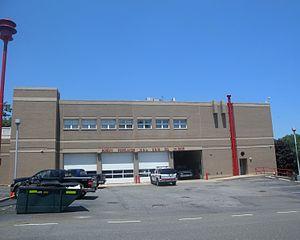
Roslyn Heights est un village du Comté de Nassau, dans la banlieue nord-est de New York.